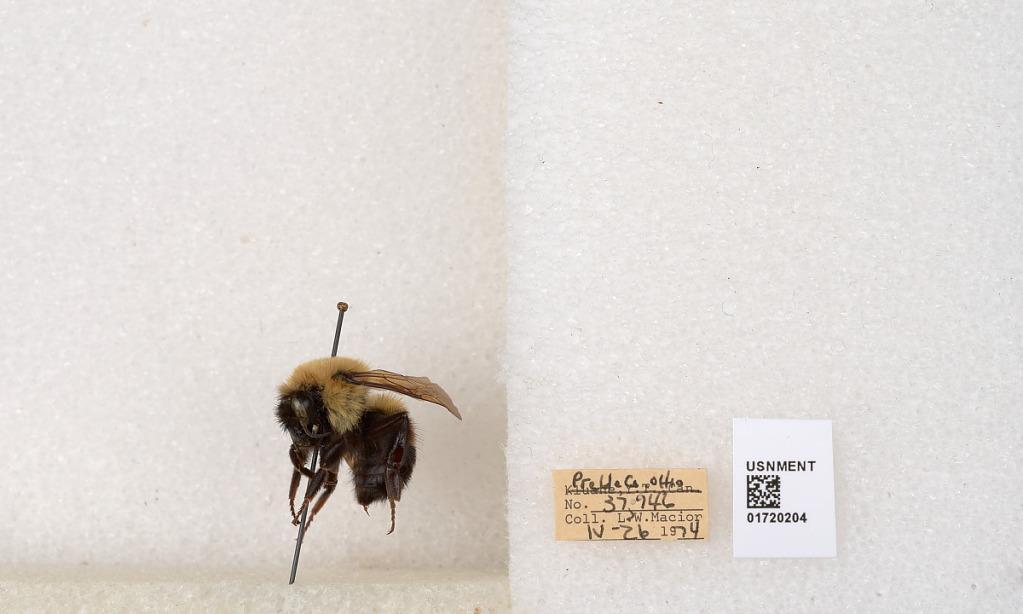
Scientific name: Bombus bimaculatus Cresson
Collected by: L. Macior
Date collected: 1974-4-26
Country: United States
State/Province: Ohio
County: Preble
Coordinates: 39.7416, -84.648